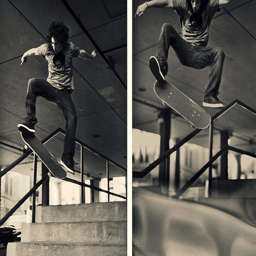
A person jumping up into the air on a skateboard.
Two images show a skateboarder during different phases of a stunt.
Black and white photo of skateboarder performing trick with steps
A man is skateboarding down the railing of a flight of stairs.
Two photos of a man doing a skateboard trick.